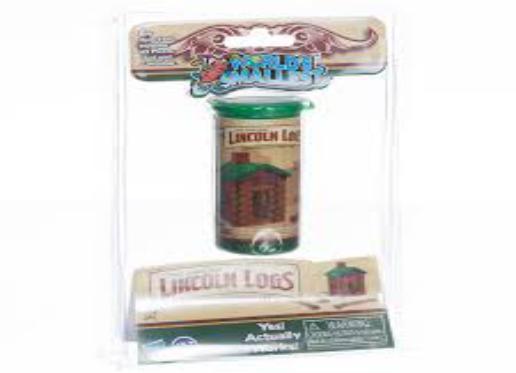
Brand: lincoln logs
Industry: Leisure